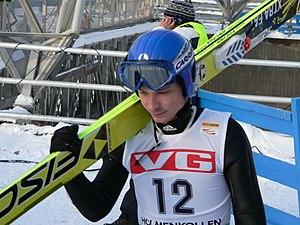
Ivan Karaulov est un sauteur à ski kazakh.